Death Tank

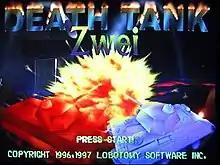
"Death Tank Zwei" start screen

Death Tank is a 1996 competitive multiplayer, 2D artillery game developed by Ezra Dreisbach of Lobotomy Software. Influenced by "Scorched Earth", the gameplay is real-time instead of turn-based. It supports two to seven players, represented by differently-colored tanks, with a range of weapons. The terrain on which this occurs is heavily deformed during play.